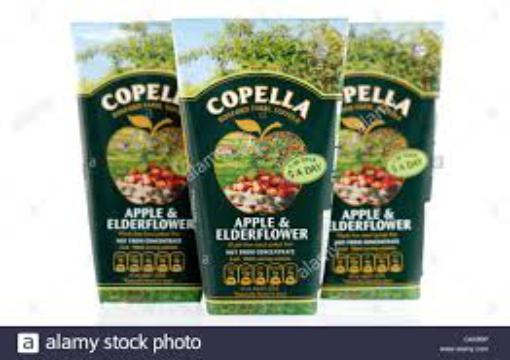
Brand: copella
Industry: Food